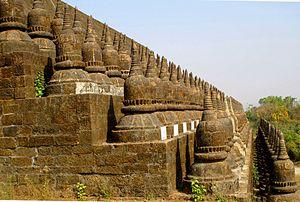
Mrauk U, aussi appelée Mrohaung, est une ville de Birmanie située dans le Nord de l'État d'Arakan. Elle fut la capitale du royaume du même nom, entre 1431 et sa prise par les Birmans en 1785.